West African crocodile

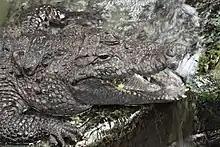
A West African crocodile in the Copenhagen Zoo, thought to be a Nile crocodile until 2013–2014, when a DNA study confirmed its true identity

The West African crocodile is less aggressive than the Nile crocodile, but several attacks on humans have been recorded, including fatal ones. Mauritanian traditional peoples who live in close proximity to West African crocodiles revere them and protect them from harm; this is due to their belief that, just as water is essential to crocodiles, so crocodiles are essential to the water, which would permanently disappear if they were not there to inhabit it. Here, the crocodiles live in apparent peace with the humans, and are not known to attack swimmers.